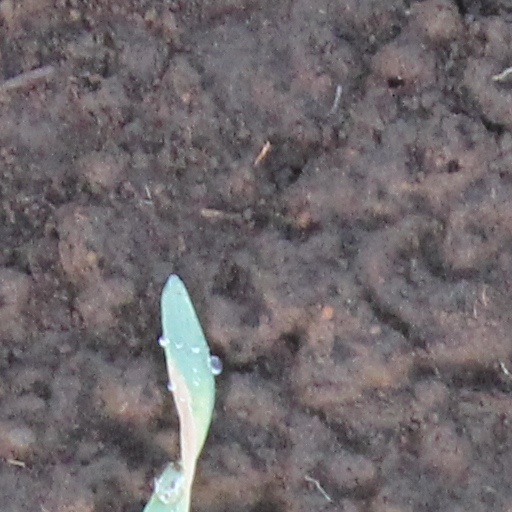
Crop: wheat